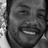
Emotion: happy